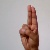
The image shows a hand gesture representing the letter 'U' in Indian Sign Language.